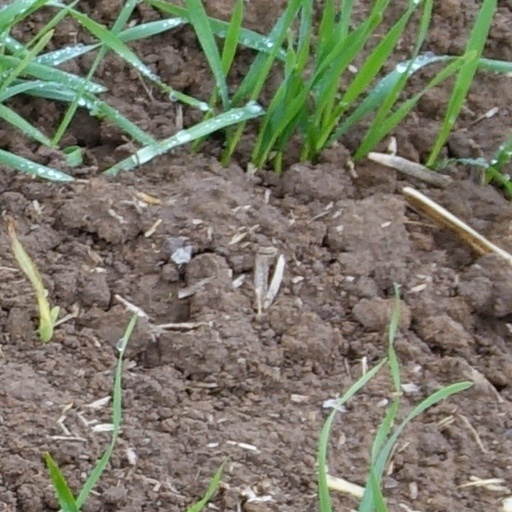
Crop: wheat